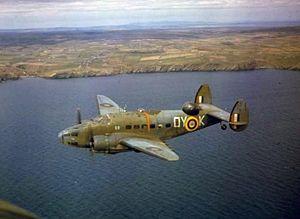
No. 48 Squadron RAF un escadron de la Royal Air Force qui a servi pendant la Première et la Seconde Guerres mondiales.